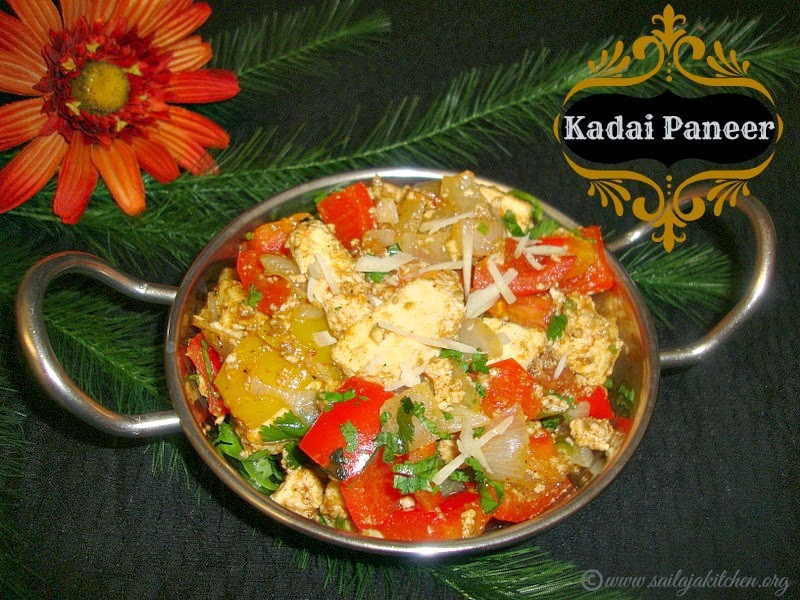
Dish: kadai_paneer